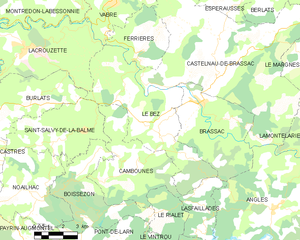
Carte de la commune française de code INSEE 81031 - Le Bez